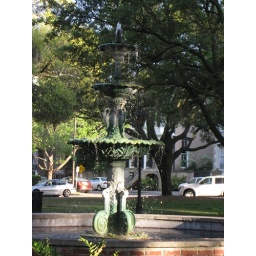
A fountain in one of the 22 squares. It's slightly green from the remenants of dying the water for St. Pat's